Birutė Society

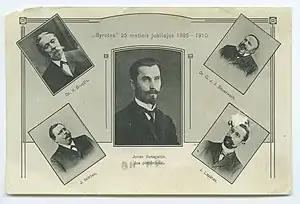
Postcard published in 1910 (the 25th anniversary of the society) features five of its chairmen

The Birutė Society was the first cultural non-religious society of Prussian Lithuanians. Established in 1885 in Tilsit, East Prussia (present-day Sovetsk), the society was intermittently active until the outbreak of World War I. The society sought to preserve Lithuanian language and culture and protect them form Germanization. While it discussed linguistic and cultural subjects, the society never raised issues of social inequality or protested against the political regime of Kaiser Wilhelm II. The society prompted the division of Prussian Lithuanians into two main groups: religious conservative versus secular liberals. Birutė is best remembered for organizing festivals and celebrations that featured Lithuanian-language performances of various folk and patriotic songs as well as amateur theater performances, including the first Lithuanian-language theater performance in 1895.